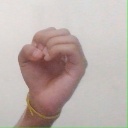
अक्षर: ऊ